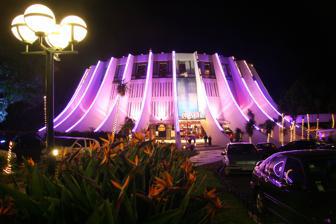
Building: Casino da Madeira
Country: Unknown
Year built: 1976
Casino in Funchal, Madeira, Portugal Casino da Madeira Casino at night Location Funchal, Madeira Address Av. Do Infante, 9004-513 Funchal, Madeira, Portugal Opening date 1976 ; 49 years ago ( 1976 ) Casino type Land-based Owner Pestana Hotels and Resorts Coordinates 32°38′39.1″N 16°54′58.3″W / 32.644194°N 16.916194°W / 32.644194; -16.916194 Website www .casinodamadeira .com Casino da Madeira ( Casino of Madeira ) is a casino located in Funchal, Madeira , Portugal , which is part of the hotel Pestana Casino Park . It was designed in 1966, but work did not begin until six years later, and it opened in 1976. While popularly attributed to Brazilian architect Oscar Niemeyer , it was in fact co-designed by Viana de Lima , a Portuguese architect from Esposende . In a 2007 interview with Expresso , Niemeyer revealed that he did not actually consider it to be his own project at all, but rather de Lima's. Niemeyer claimed that while he had provided the initial designs, they were subsequently modified. References